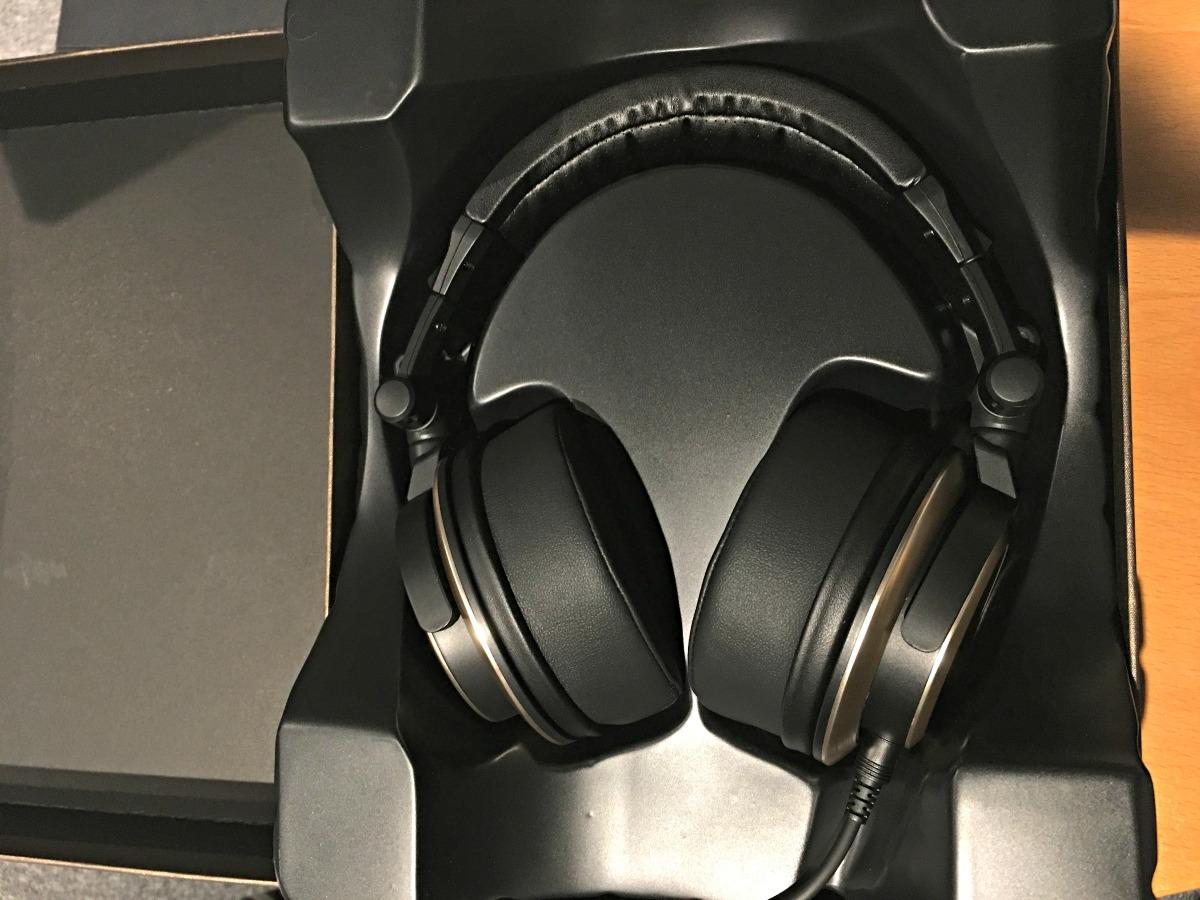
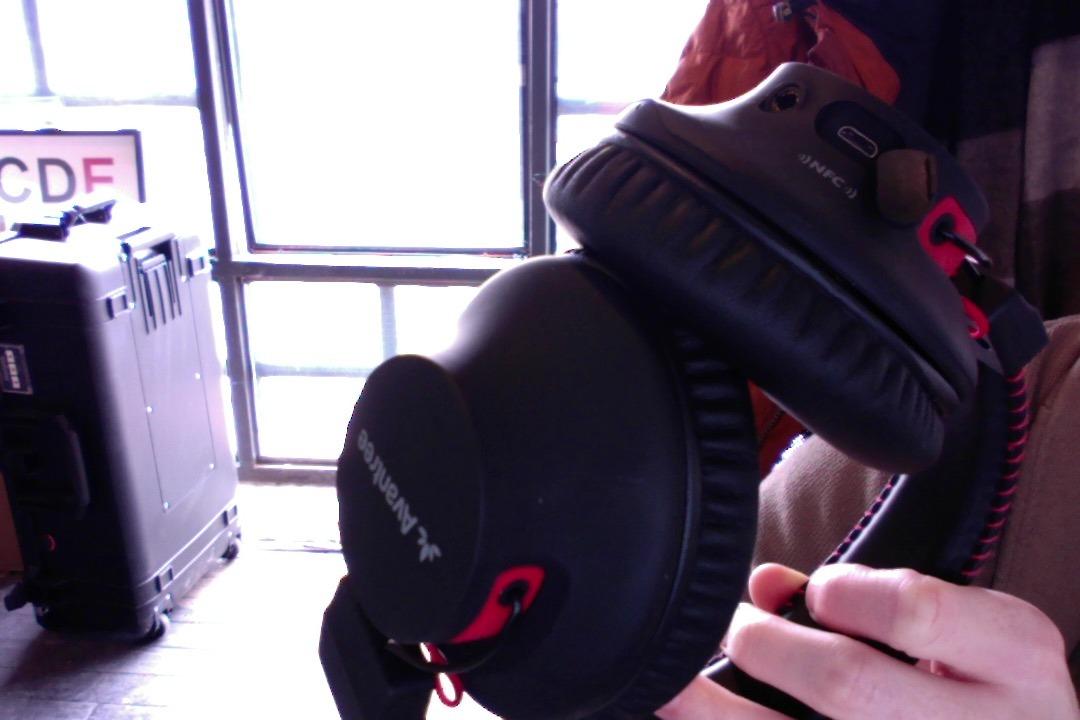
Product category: headphones
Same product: no